Harburg Rathaus station

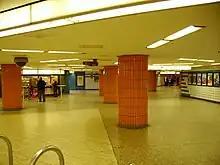
Harburg Rathaus intermediate level

Opened on 23 September 1983, the underground station is located under the Harburger Ring and is about 200 m long. It has three platform tracks and a reversing track for turning trains. Also located within the underground station facilities is the "Hrf" (Harburg-Rathaus) interlocking. The station is used by S3 and S5 services.